Luis Piedrahita

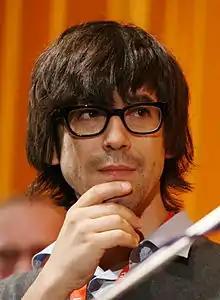
Piedrahíta in 2008

Luis Piedrahita Cuesta (born 1977) is a Spanish stand-up comedian, magician, script writer, broadcaster and author. He is known as "El Rey de las Cosas Pequeñas" ("The King of Small Things"), due to his monologues in which he critiques the lack of regard of everyday things such as toilet lids, carnivorous plants, etc.